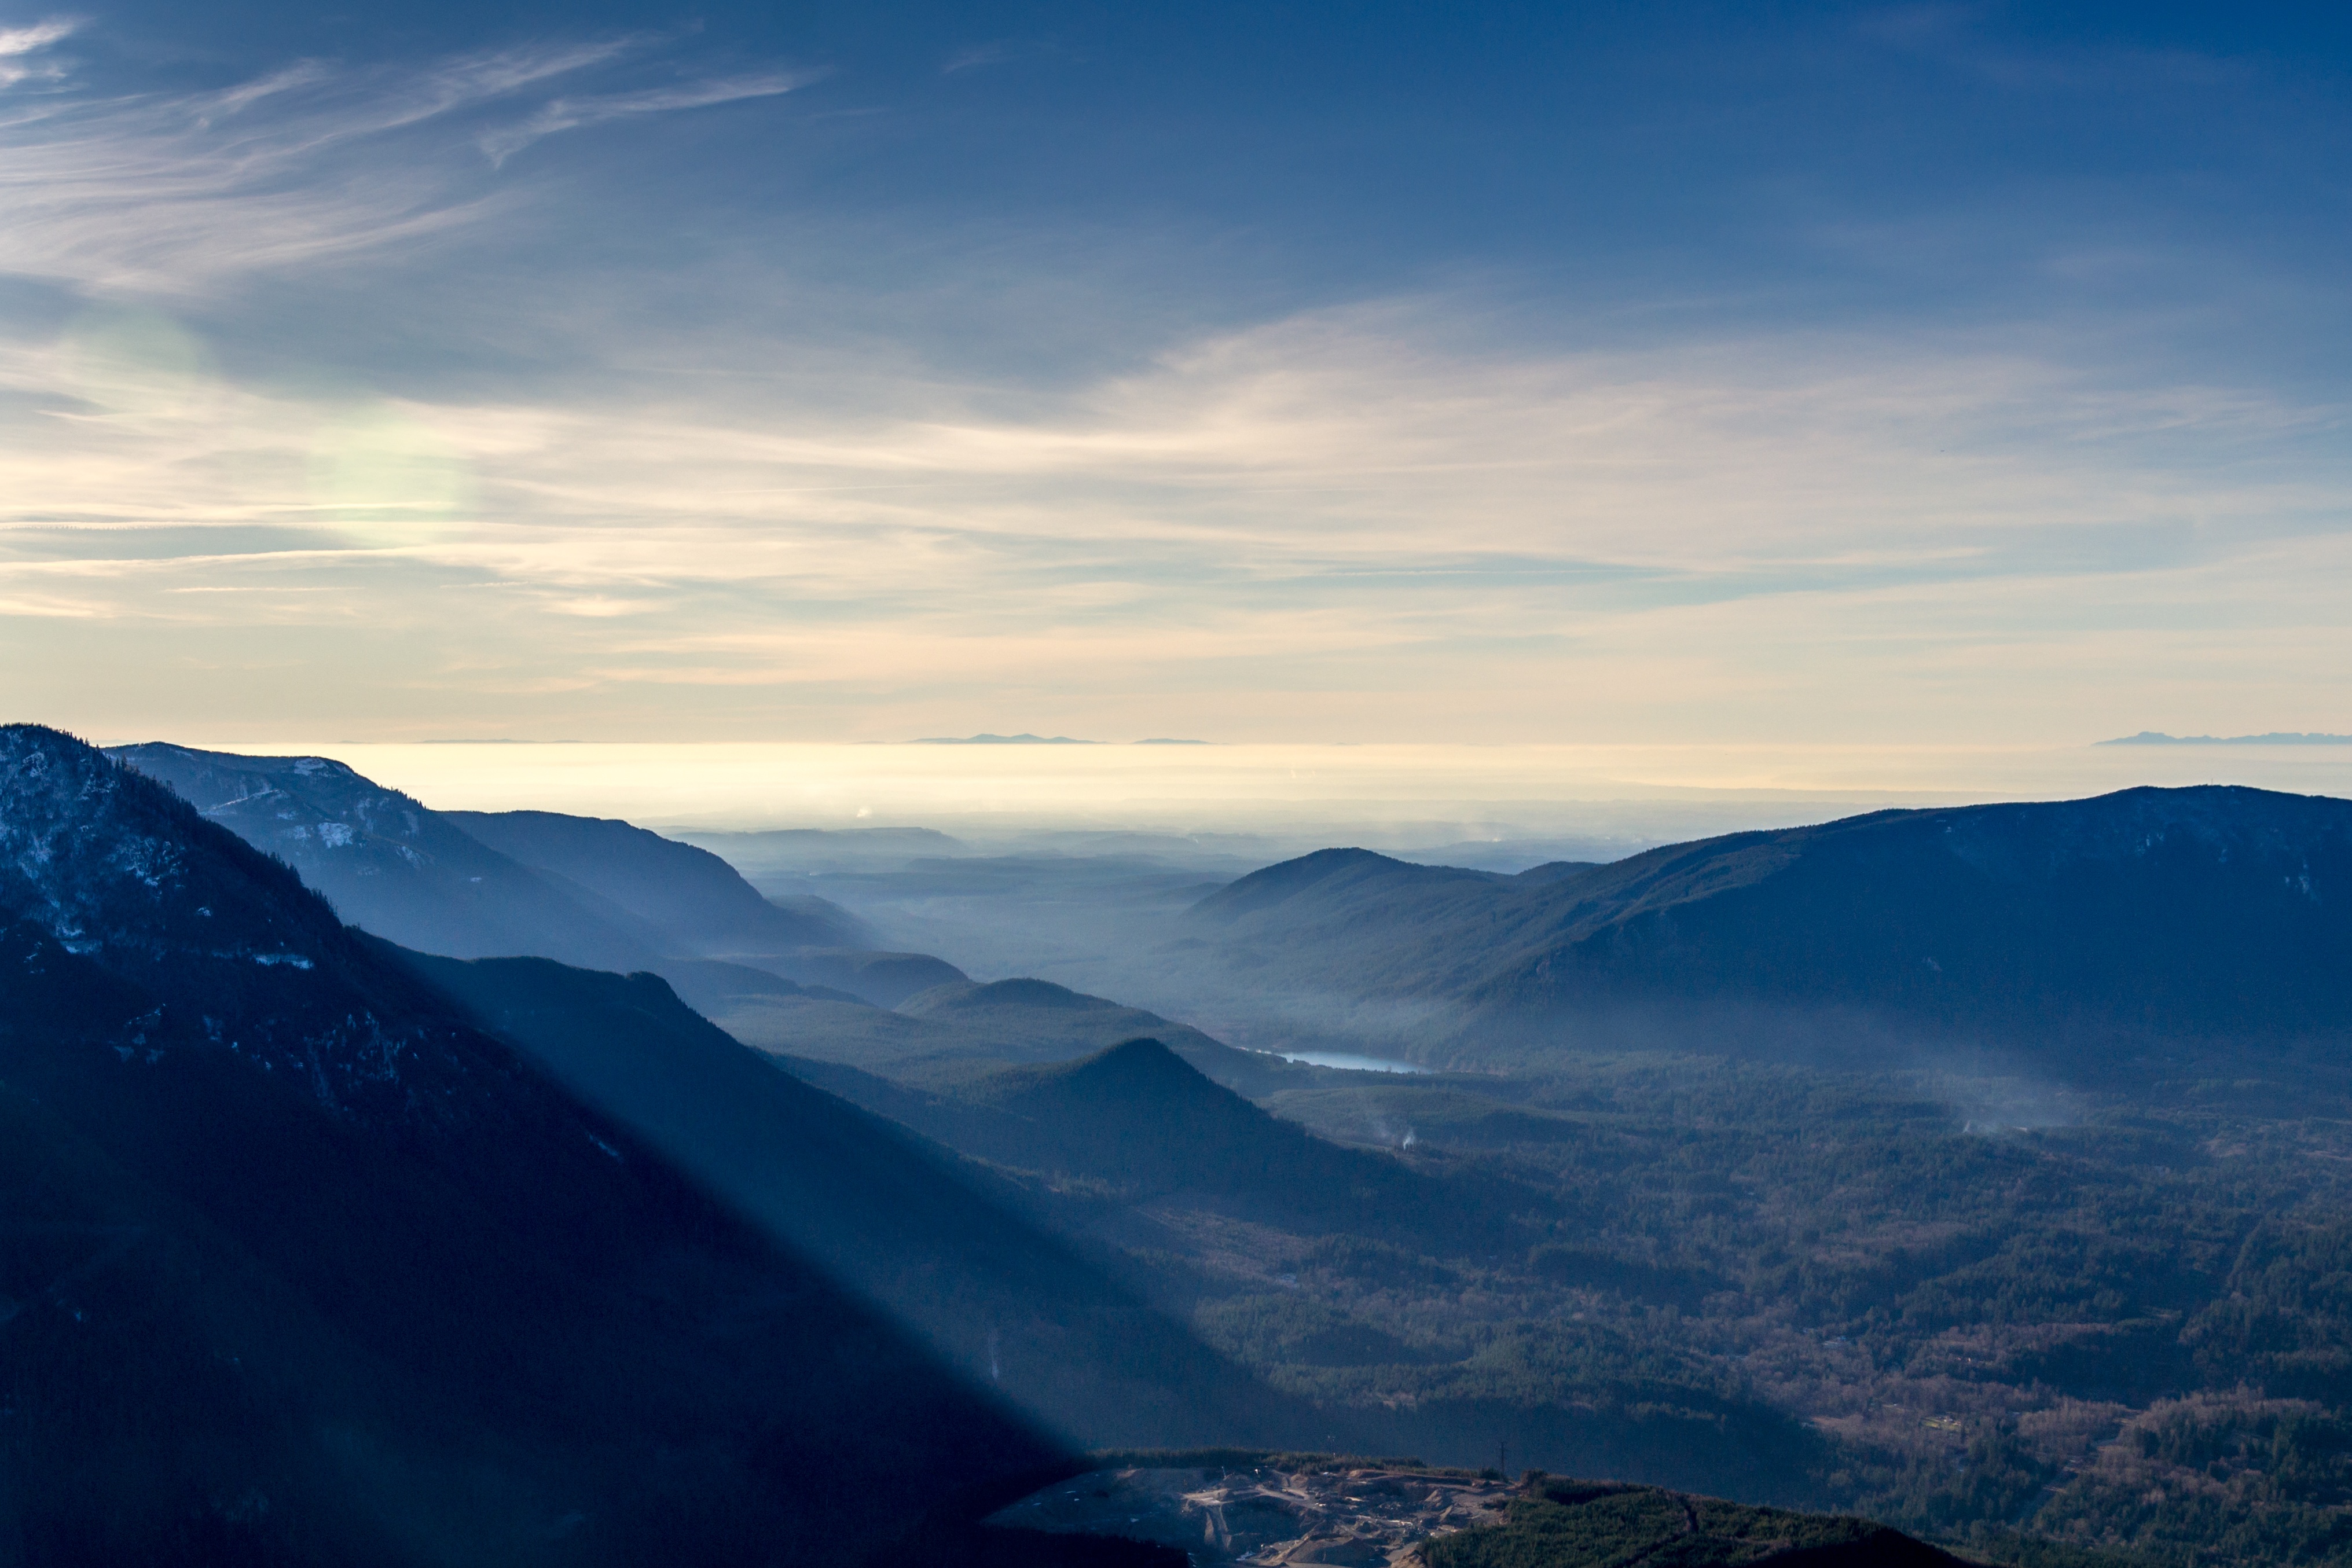
nature, horizon, mountain, snow, cloud, sky, sunrise, sunlight, morning, hill, dawn, valley, mountain range, range, dusk, alpine, summit, alps, plateau, landform, geographical feature, atmospheric phenomenon, atmosphere of earth, mountainous landforms